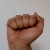
The image shows a hand gesture representing the letter 'A' in Indian Sign Language.